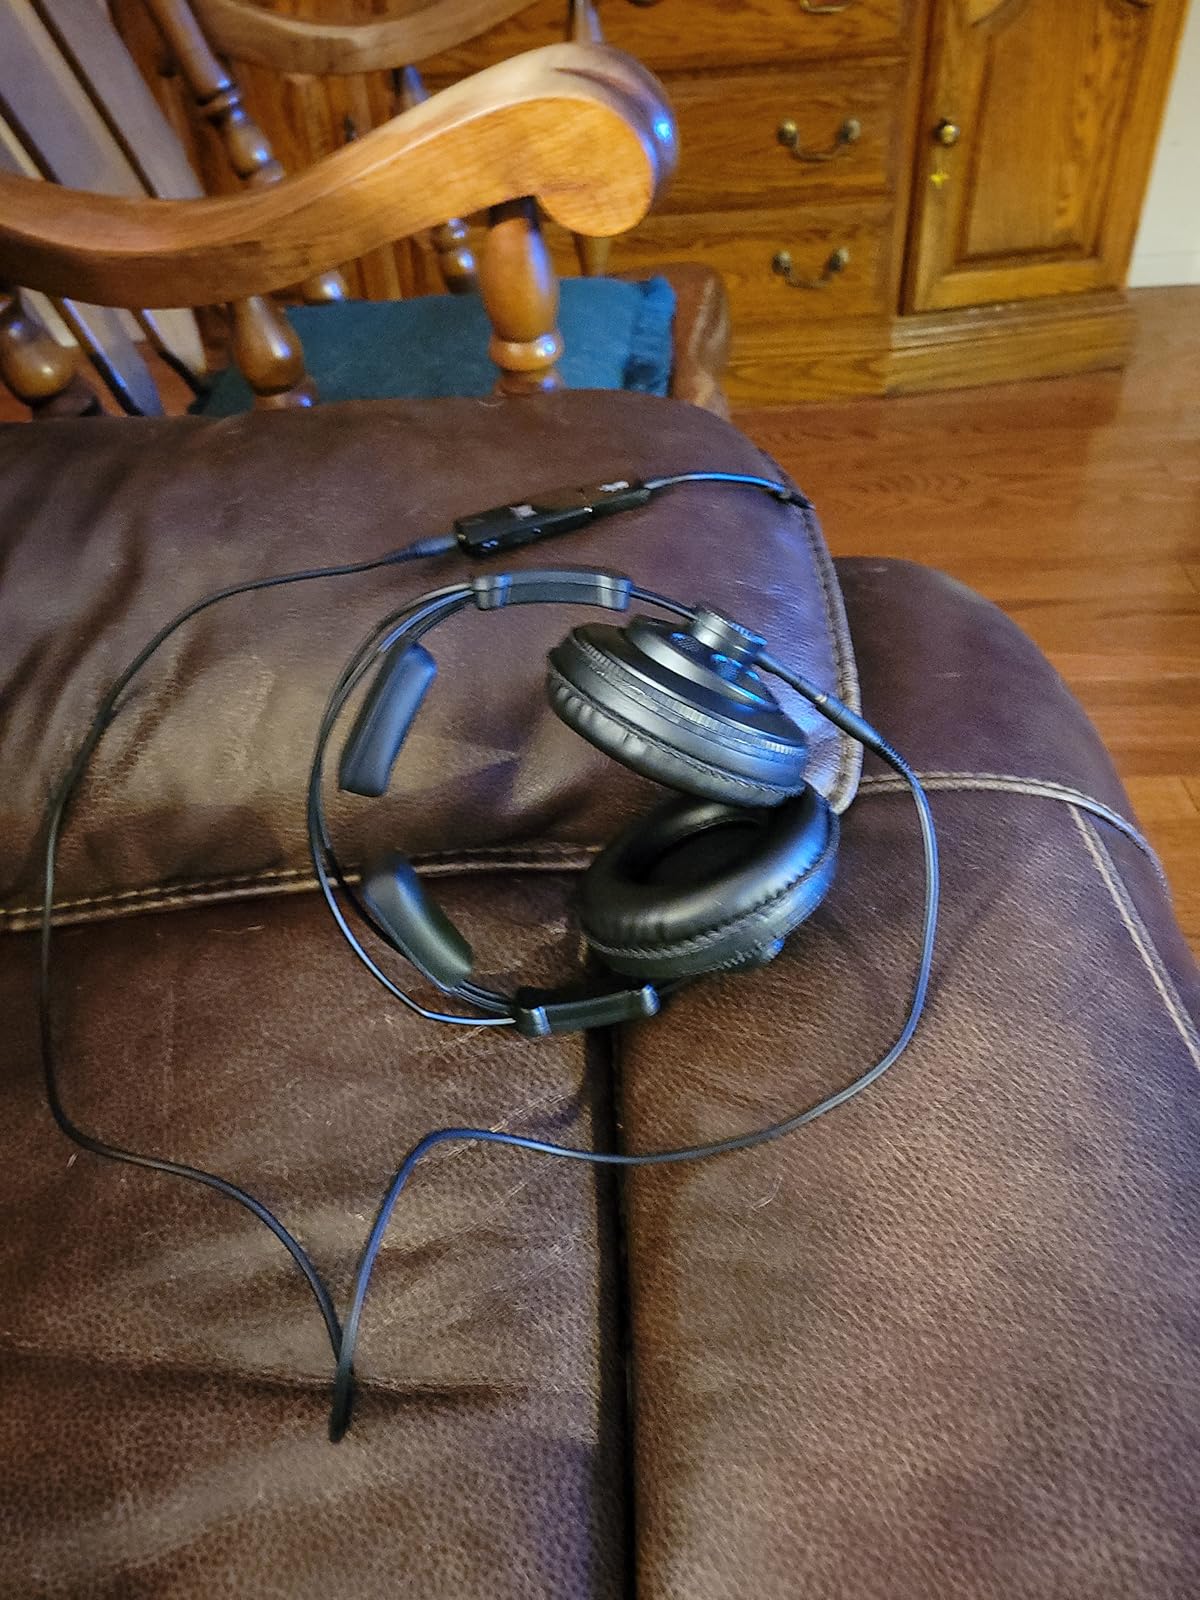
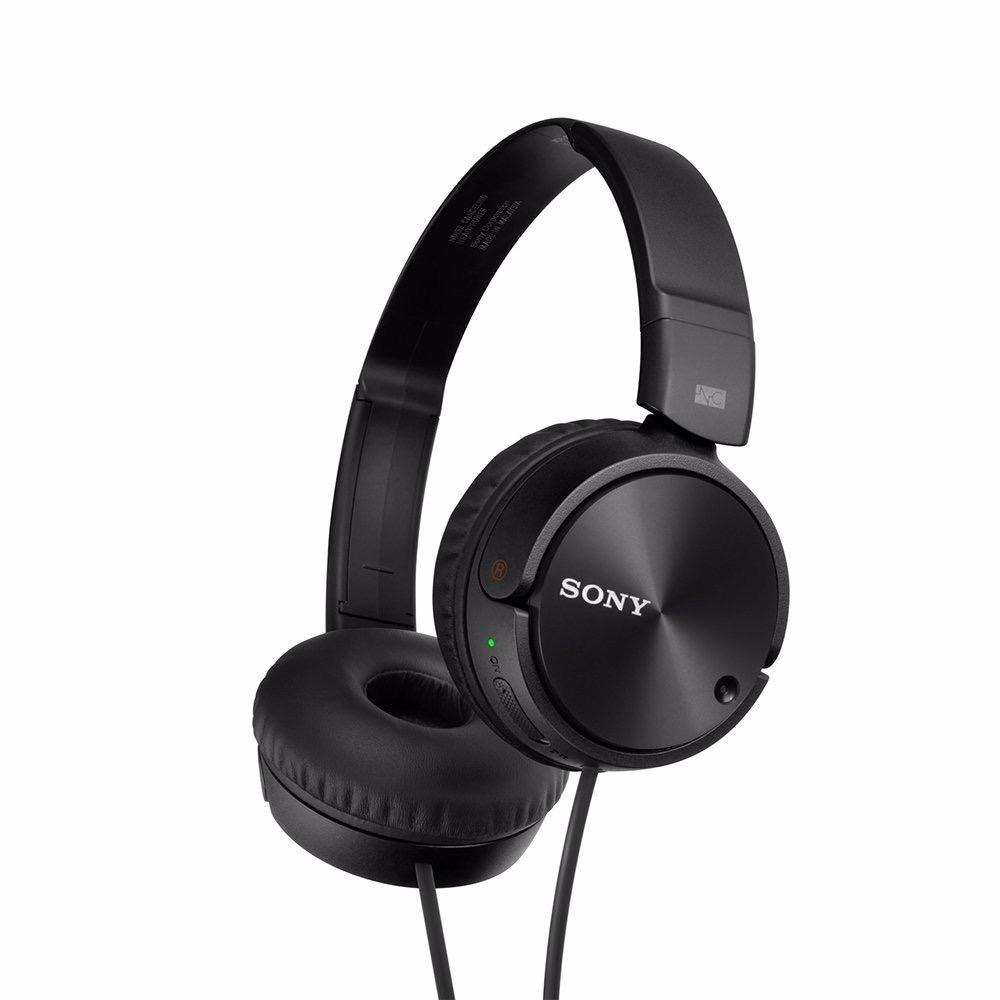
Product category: headphones
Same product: no